Triple jump world record progression

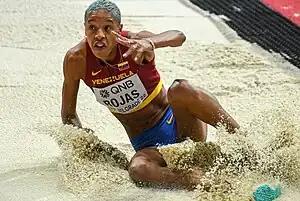
Yulimar Rojas landing the world record triple jump at the 2022 World Athletics Indoor Championships in Belgrade on 20 March 2022

The first world record in the women's triple jump was recognised by the International Association of Athletics Federations in 1990.